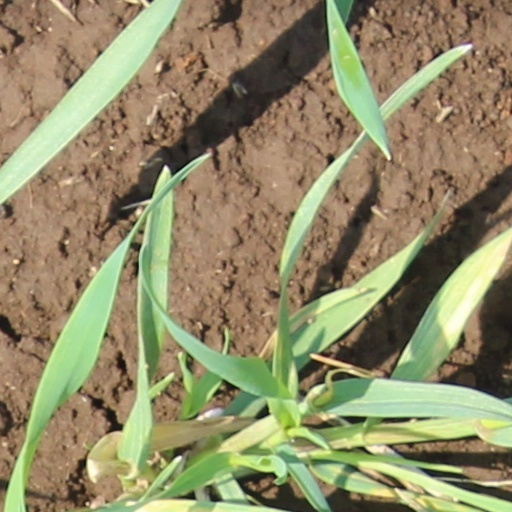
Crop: wheat